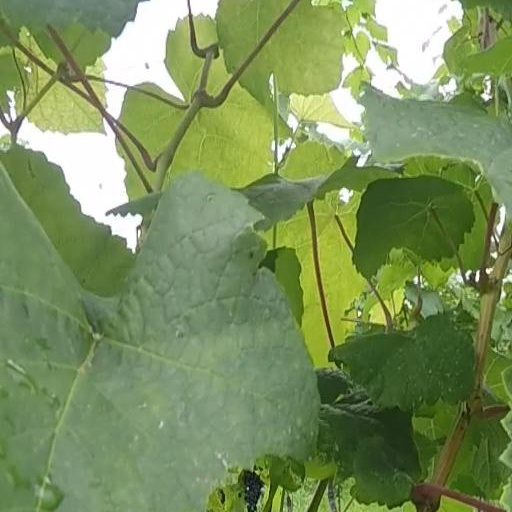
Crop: grape